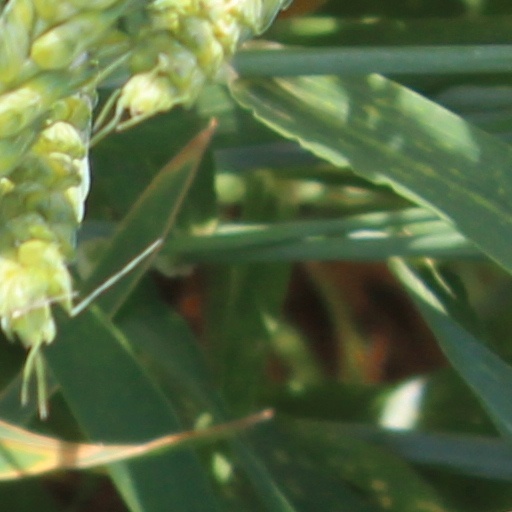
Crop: wheat